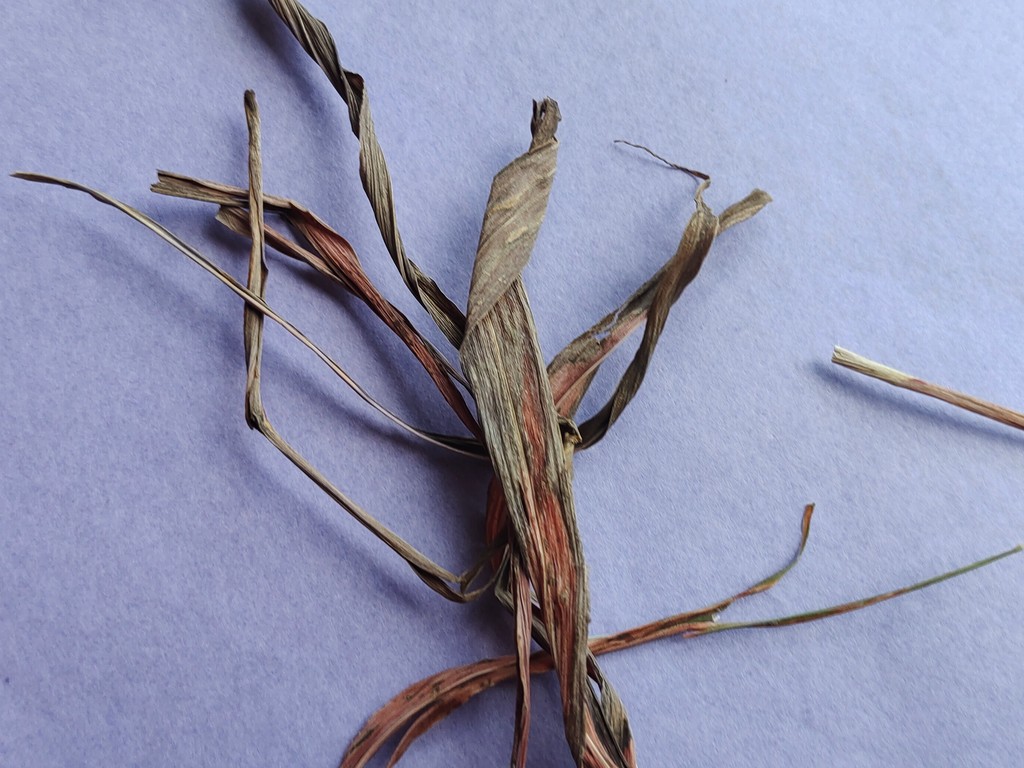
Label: Dried